Snake-witch stone

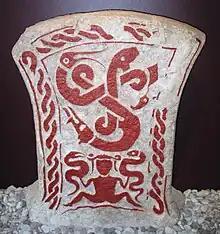
The snake-witch stone

The Snake-witch, Snake-charmer or Smiss stone is a picture stone found at Smiss, När socken, Gotland, Sweden.